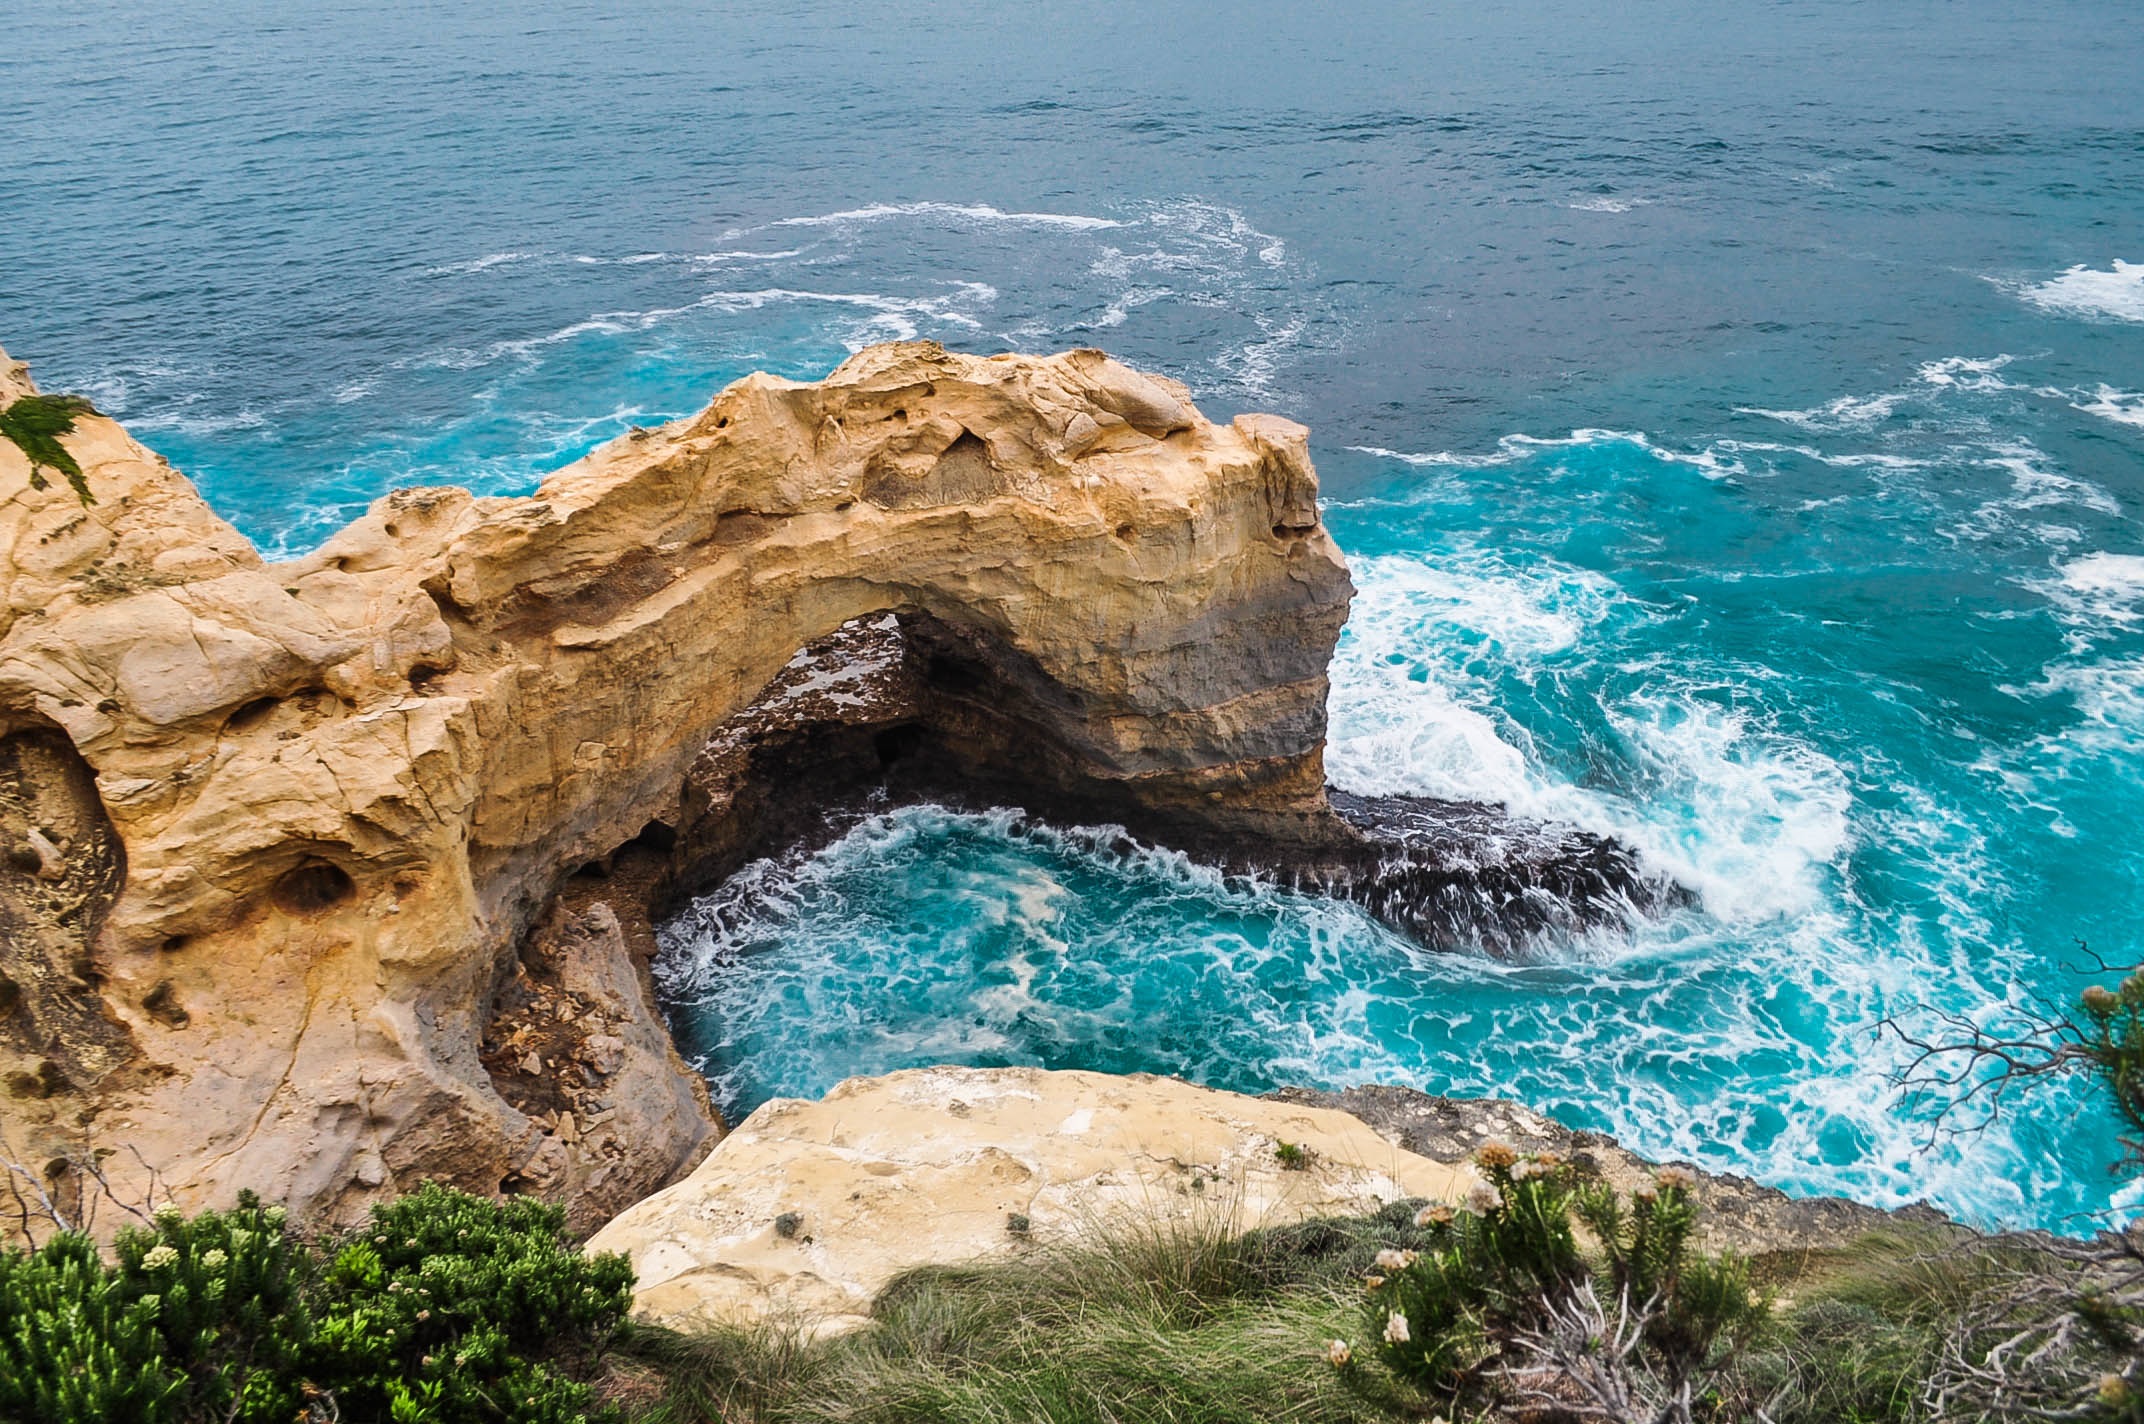
beach, sea, coast, water, rock, ocean, shore, wave, vacation, formation, cliff, bay, terrain, material, cape, islet, wind wave